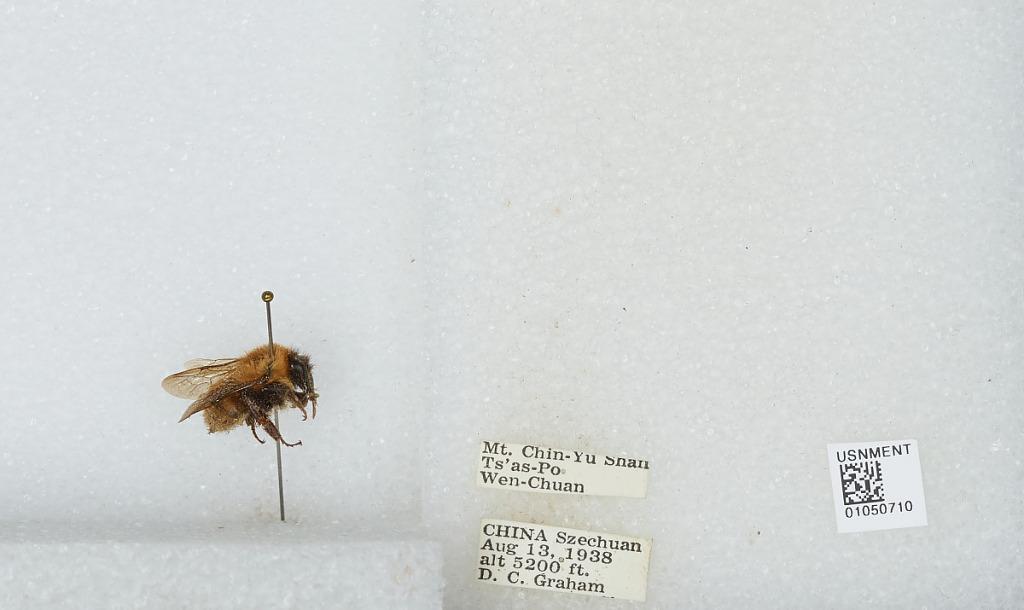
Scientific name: Bombus sp.
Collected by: D. Graham
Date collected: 1938-8-13
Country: China
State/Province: Sichuan
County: Wenchuan Xian
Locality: Mt. Chin-Yu Shan Ts'as-Po